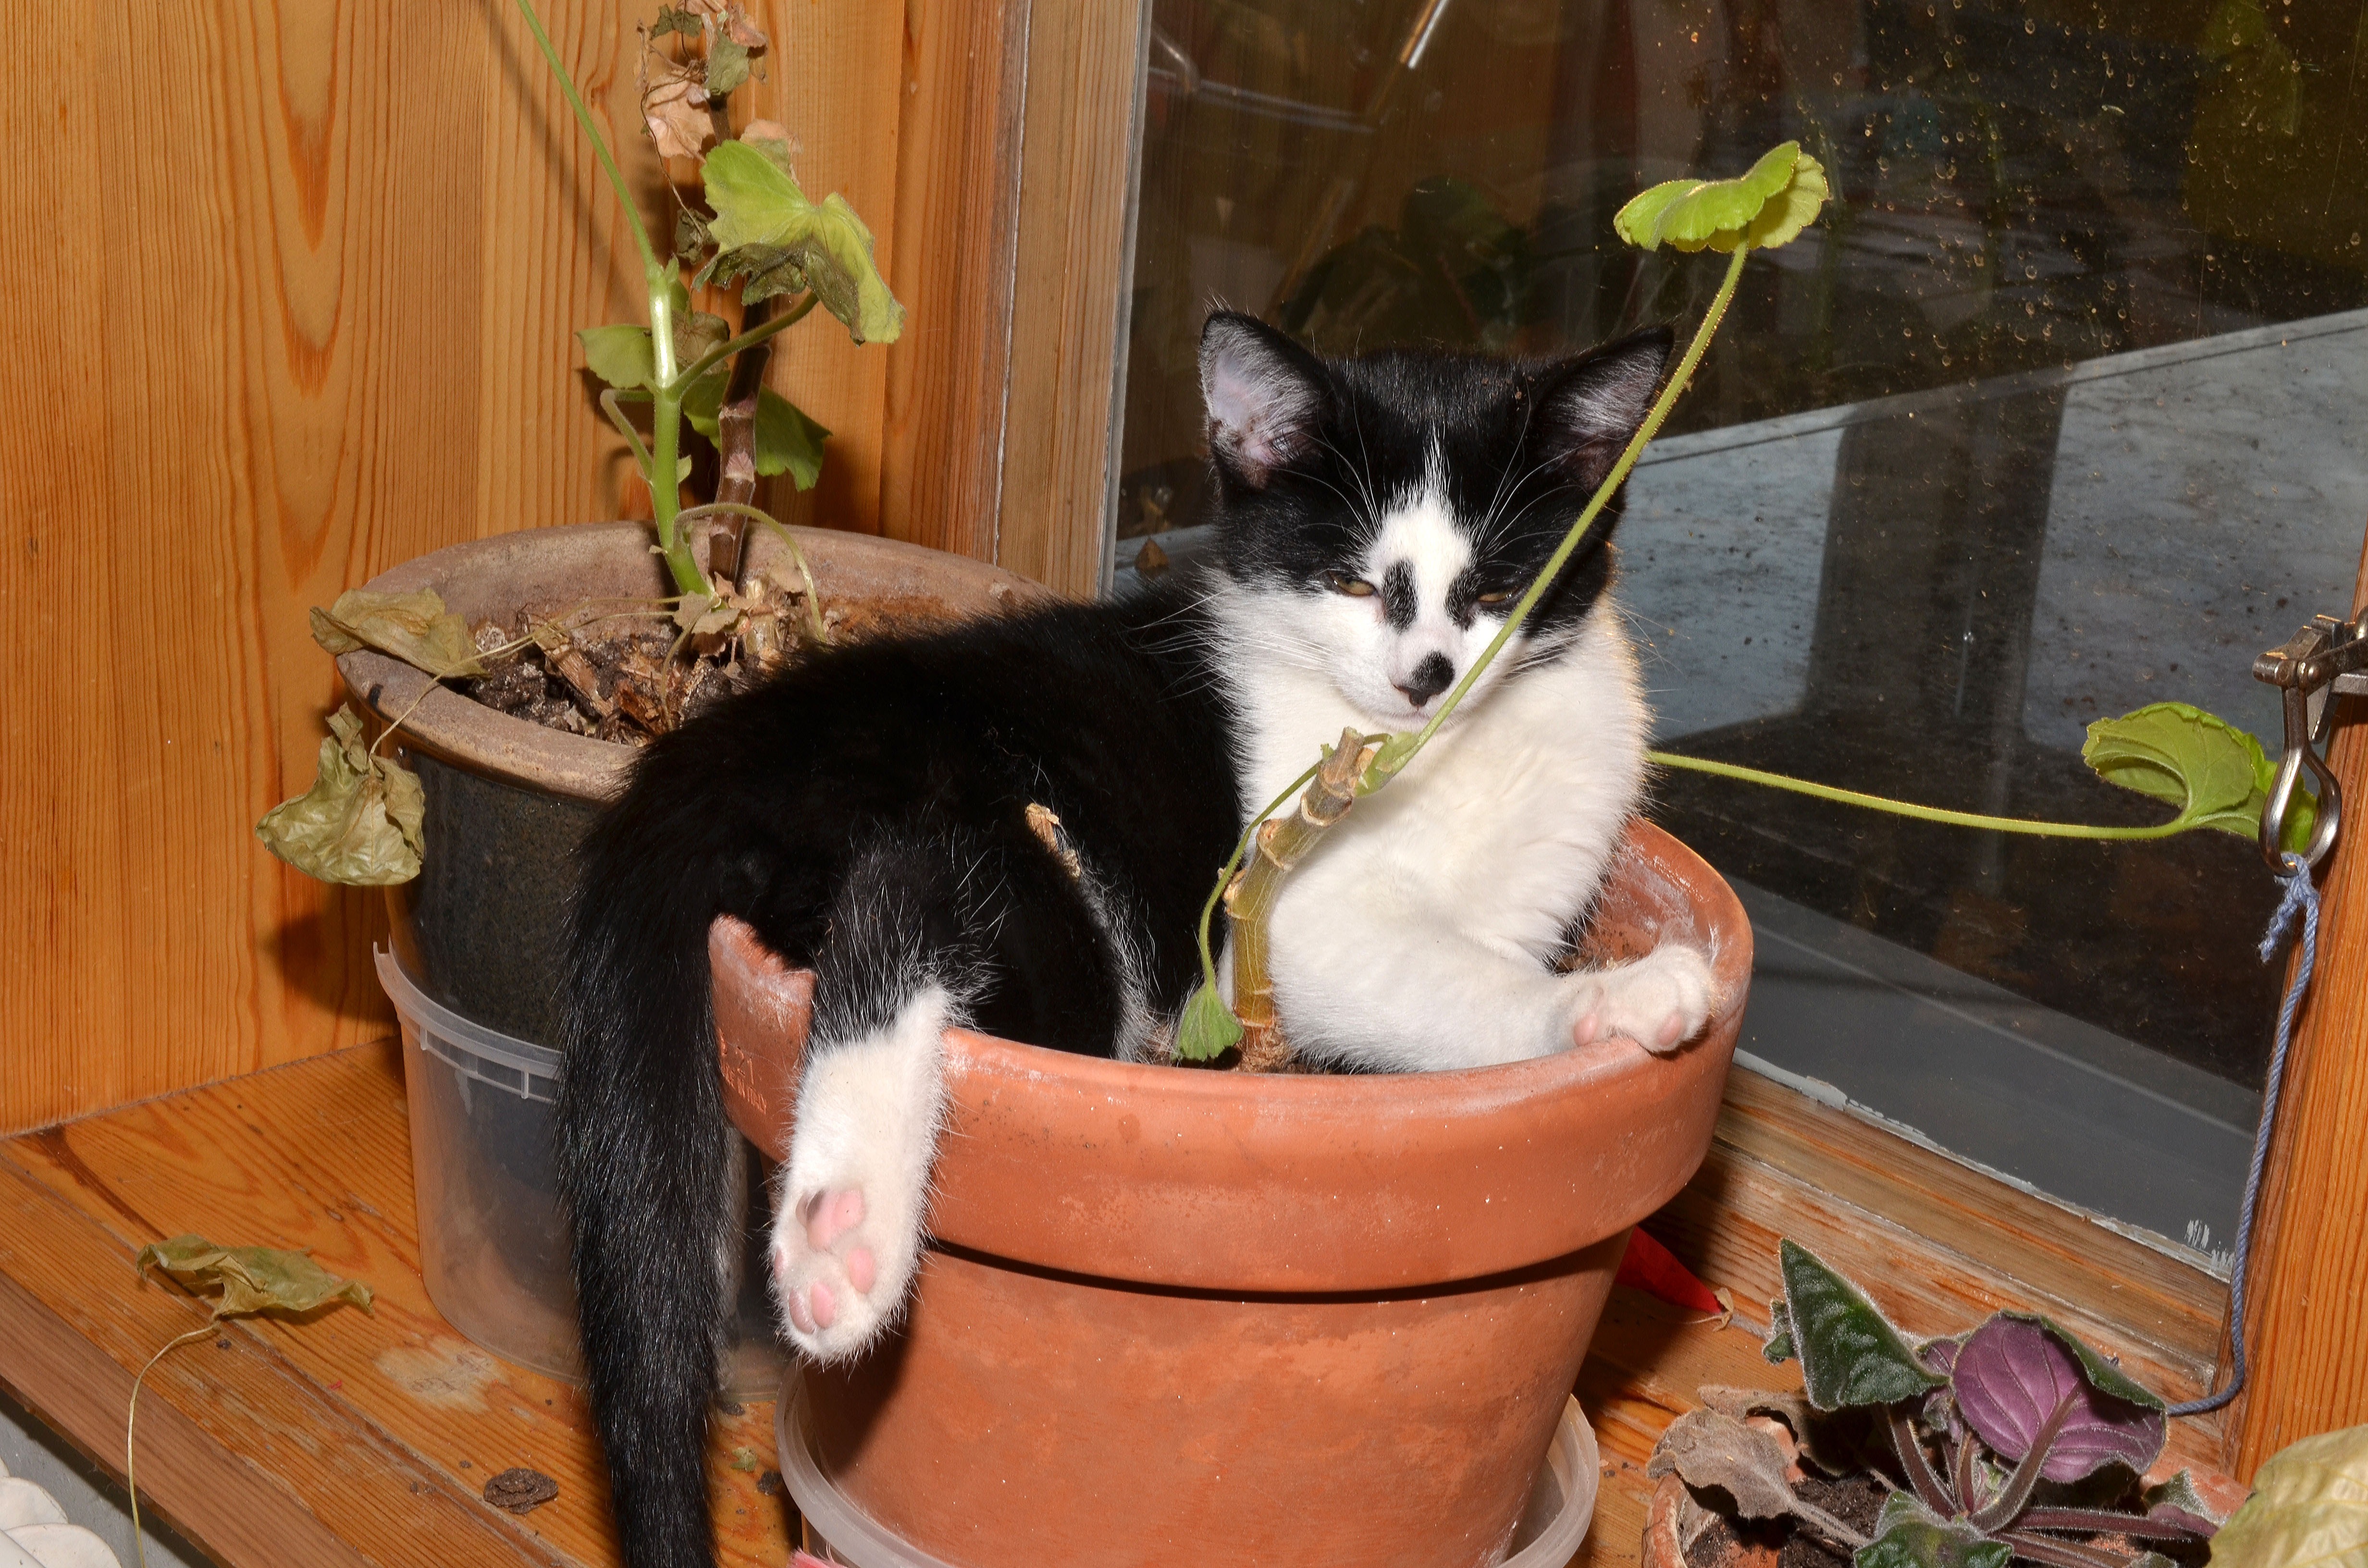
kitten, cat, mammal, flower pot, whiskers, animals, vertebrate, small to medium sized cats, cat like mammal